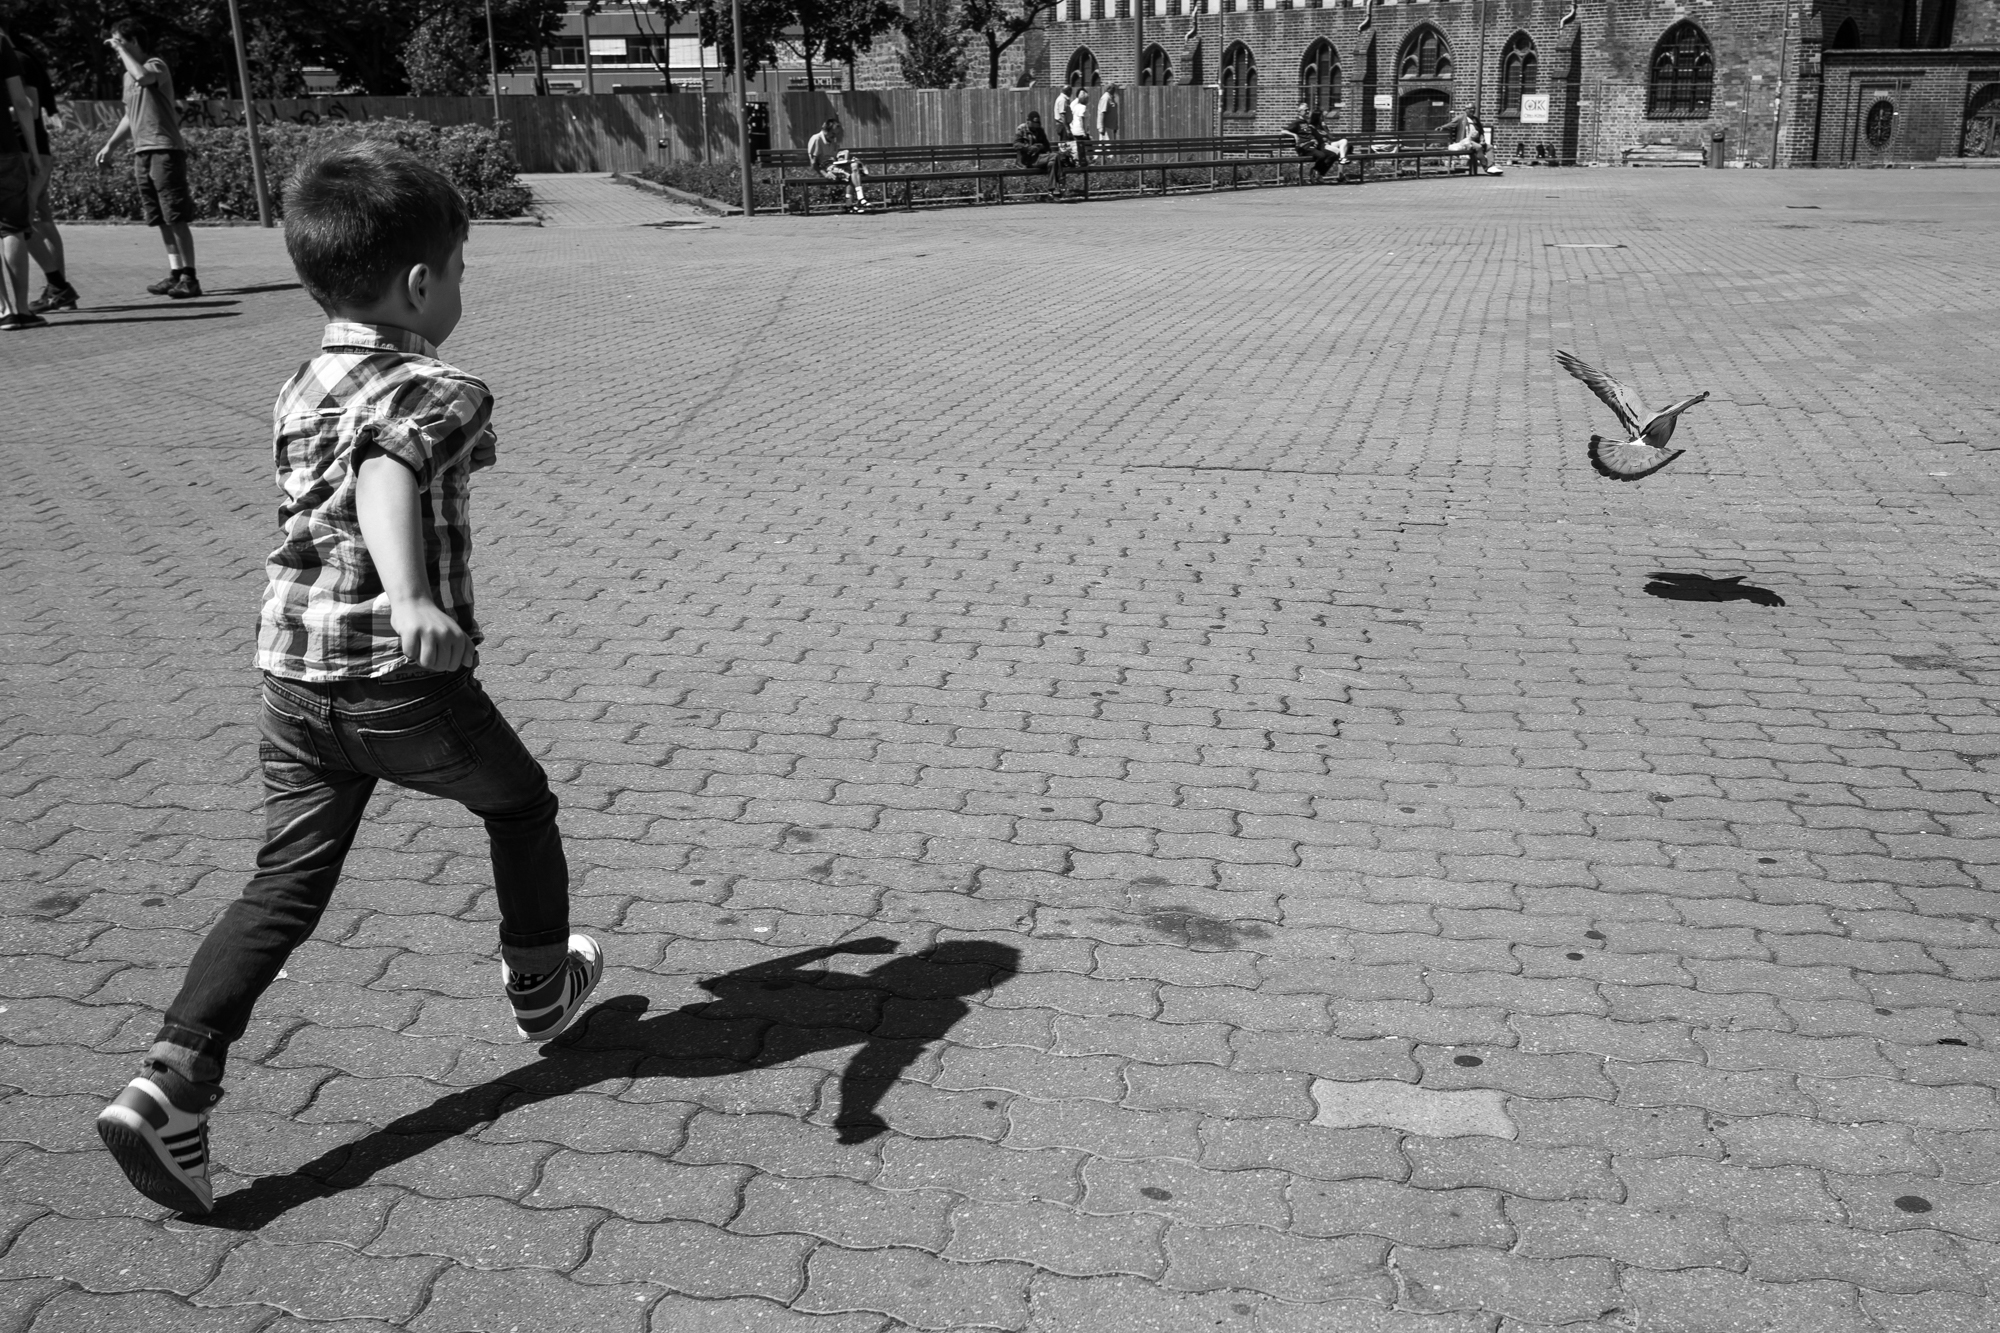
black and white, road, white, street, photography, asphalt, shadow, black, monochrome, streetphotography, bw, blackandwhite, blackwhite, candid, infrastructure, photograph, berlin, sw, streetphoto, schwarzweis, leica, strase, strasenfotografie, leicaq, strasenfoto, streetpassionaward, schirrmacher, road surface, monochrome photography